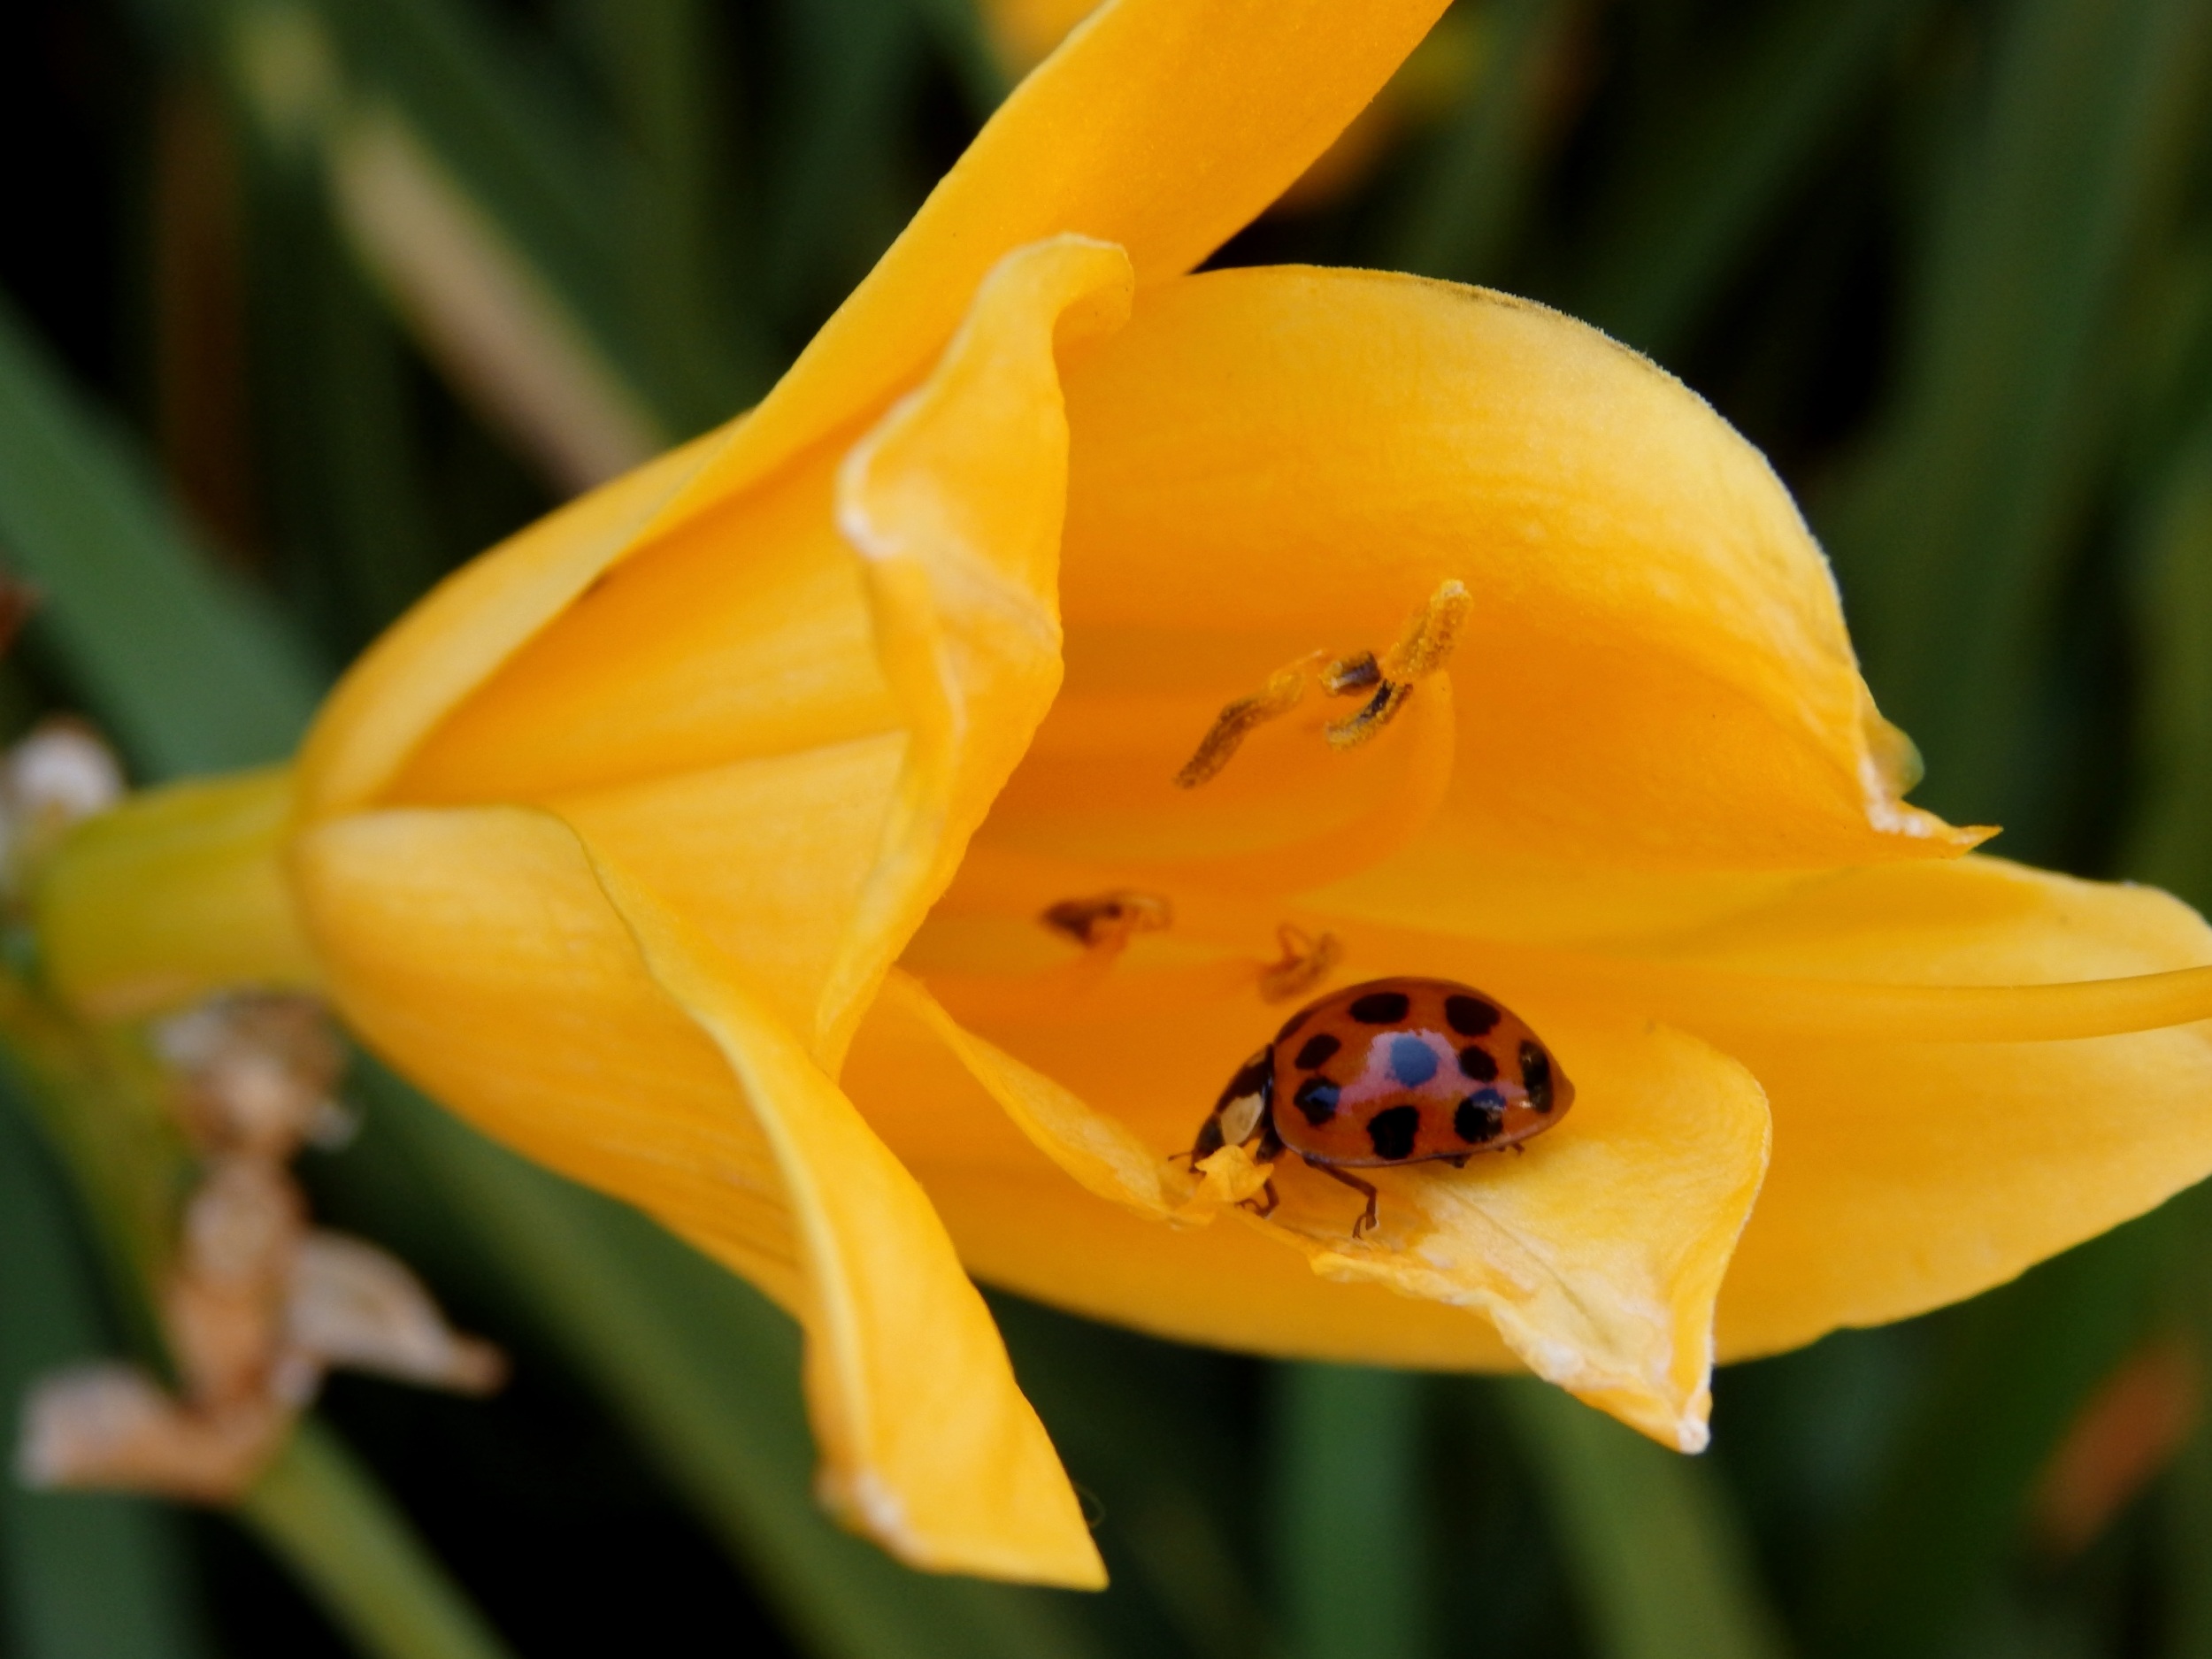
plant, flower, petal, ladybug, botany, yellow, flora, close up, narcissus, beetle, macro photography, flowering plant, plant stem, land plant